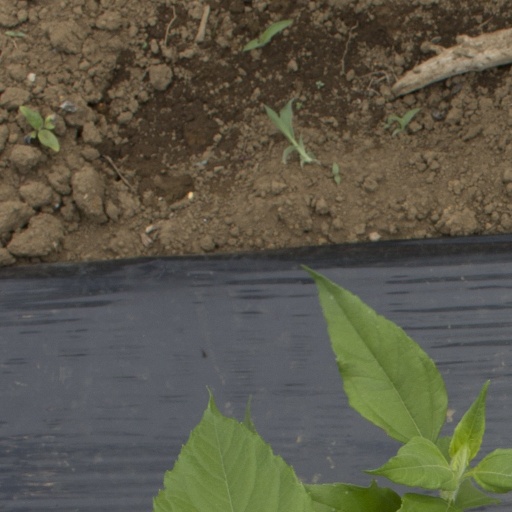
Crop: Jerusalem artichoke